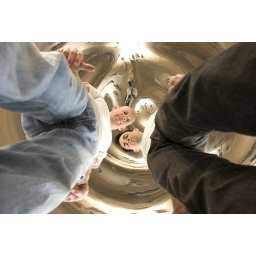
under the silver sky